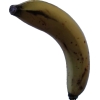
Label: banana